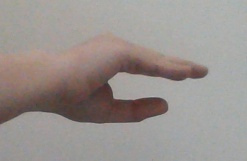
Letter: jeem